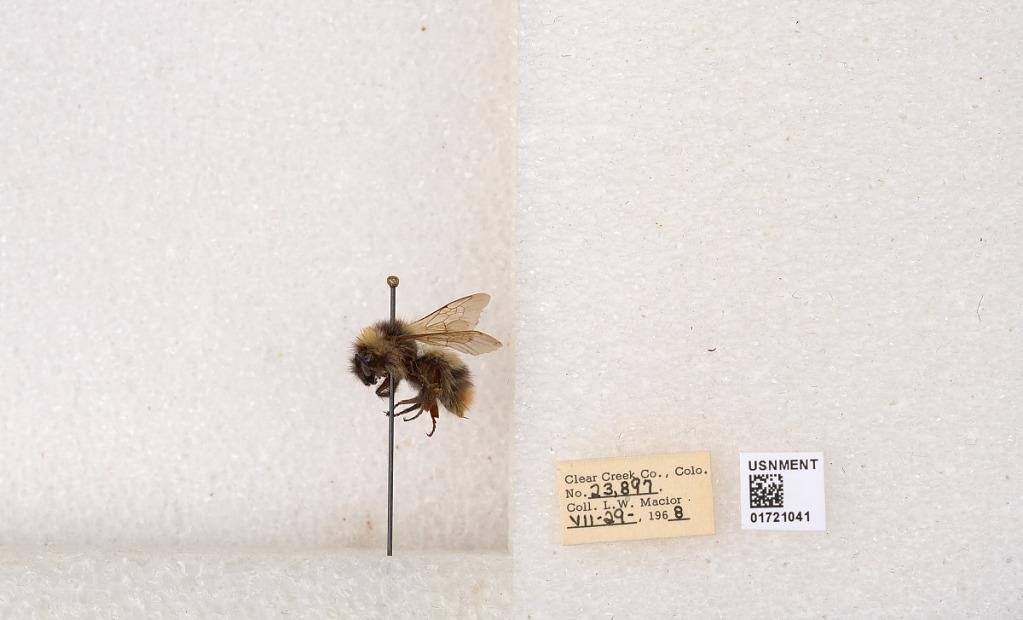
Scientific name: Bombus kirbyellus
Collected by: L. Macior
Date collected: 1968-7-29
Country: United States
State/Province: Colorado
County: Clear Creek
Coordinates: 39.6891, -105.644